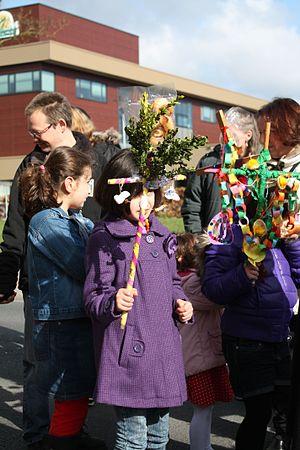
Une croix des rameaux ou bâton des rameaux est une petite croix ornée que les enfants chrétiens confectionnent aux Pays-Bas à la période des rameaux. Ces croix sont décorés de guirlandes et de colliers de fruits et surmontés d'un petit coq en brioche. Les enfants y accrochent aussi leurs branches de buis.